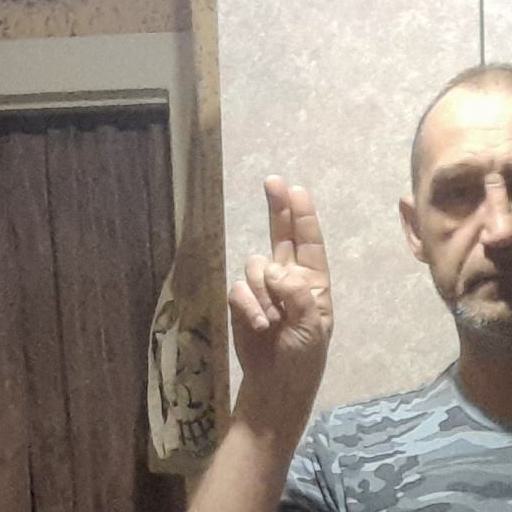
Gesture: two_up